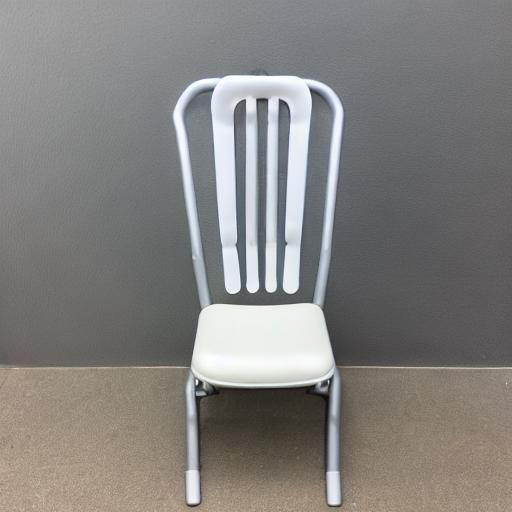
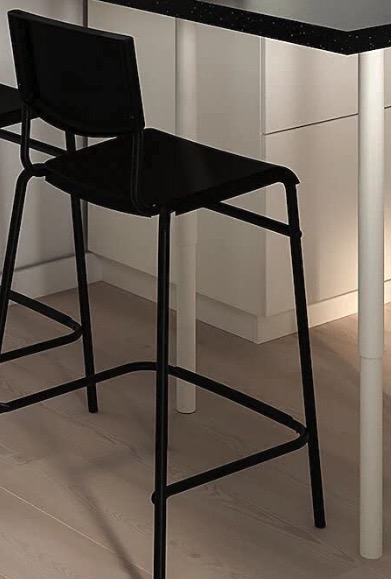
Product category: stool
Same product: no